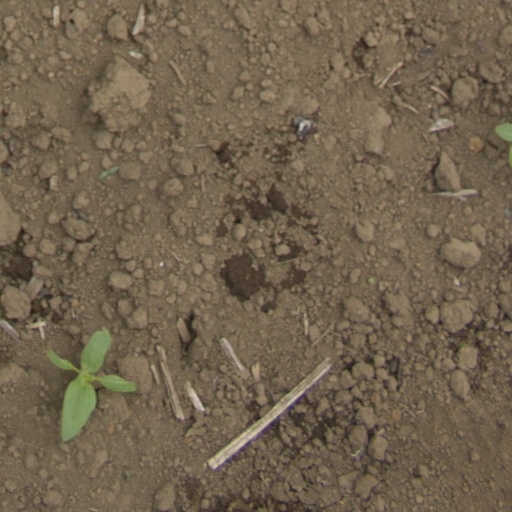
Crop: Jerusalem artichoke